Vehicle registration plates of Ukraine

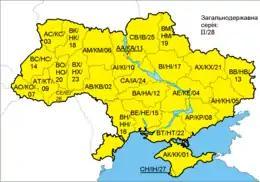
Map of registration codes

According to a 2007 decree, 2004 standard regular plates for private automobiles with triple leading zero combinations or combinations with all identical digits (except prohibited quadruple zero) are recognized as cherished and officially cost from ₴7,500 to ₴20,000 (approx. 240 to 640 €). Plate owner can choose any yet not assigned suffix within a region of vehicle registration. All other combinations are officially recognized as an ordinary, but virtually known that some of so-called "pretty" combinations were purchased.